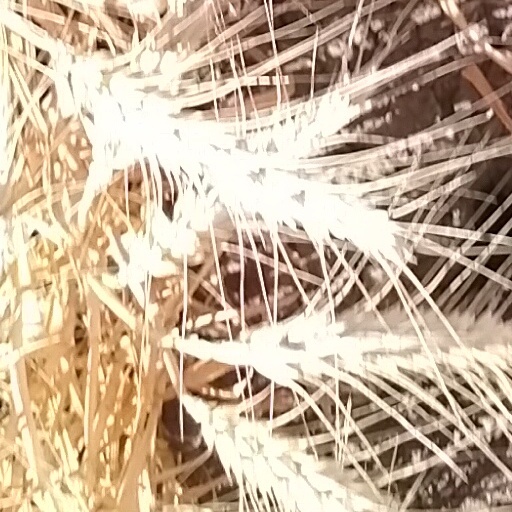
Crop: wheat